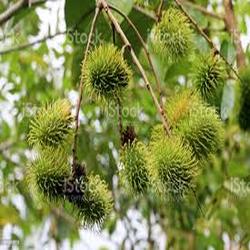
Label: Rambutan